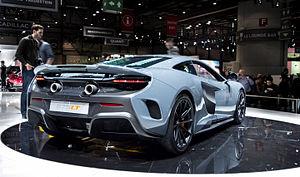
La 675LT est une supercar du constructeur automobile britannique McLaren Automotive.